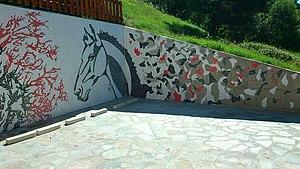
Mosaïque réalisée par l'artiste plasticien Henrijean, Puy-de-Dôme, France.
Henrijean, né le 13 juin 1965, est un artiste-peintre français, diplômé d'un Certificat d'Etudes Supérieurs d'Arts Plastiques à l'Ecole des Beaux-Arts de Clermont-Ferrand en 1990.